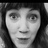
Emotion: surprise